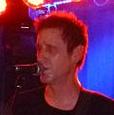
Age: 49